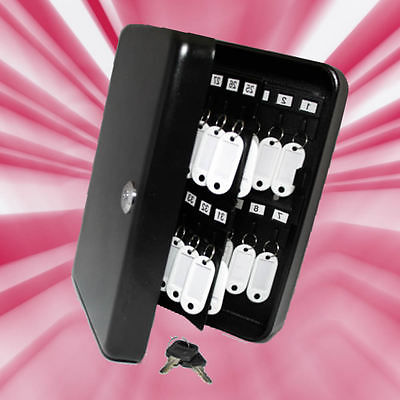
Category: cabinet